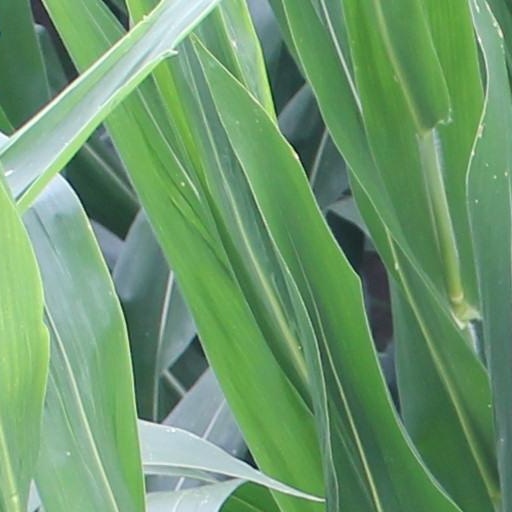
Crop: maize; corn